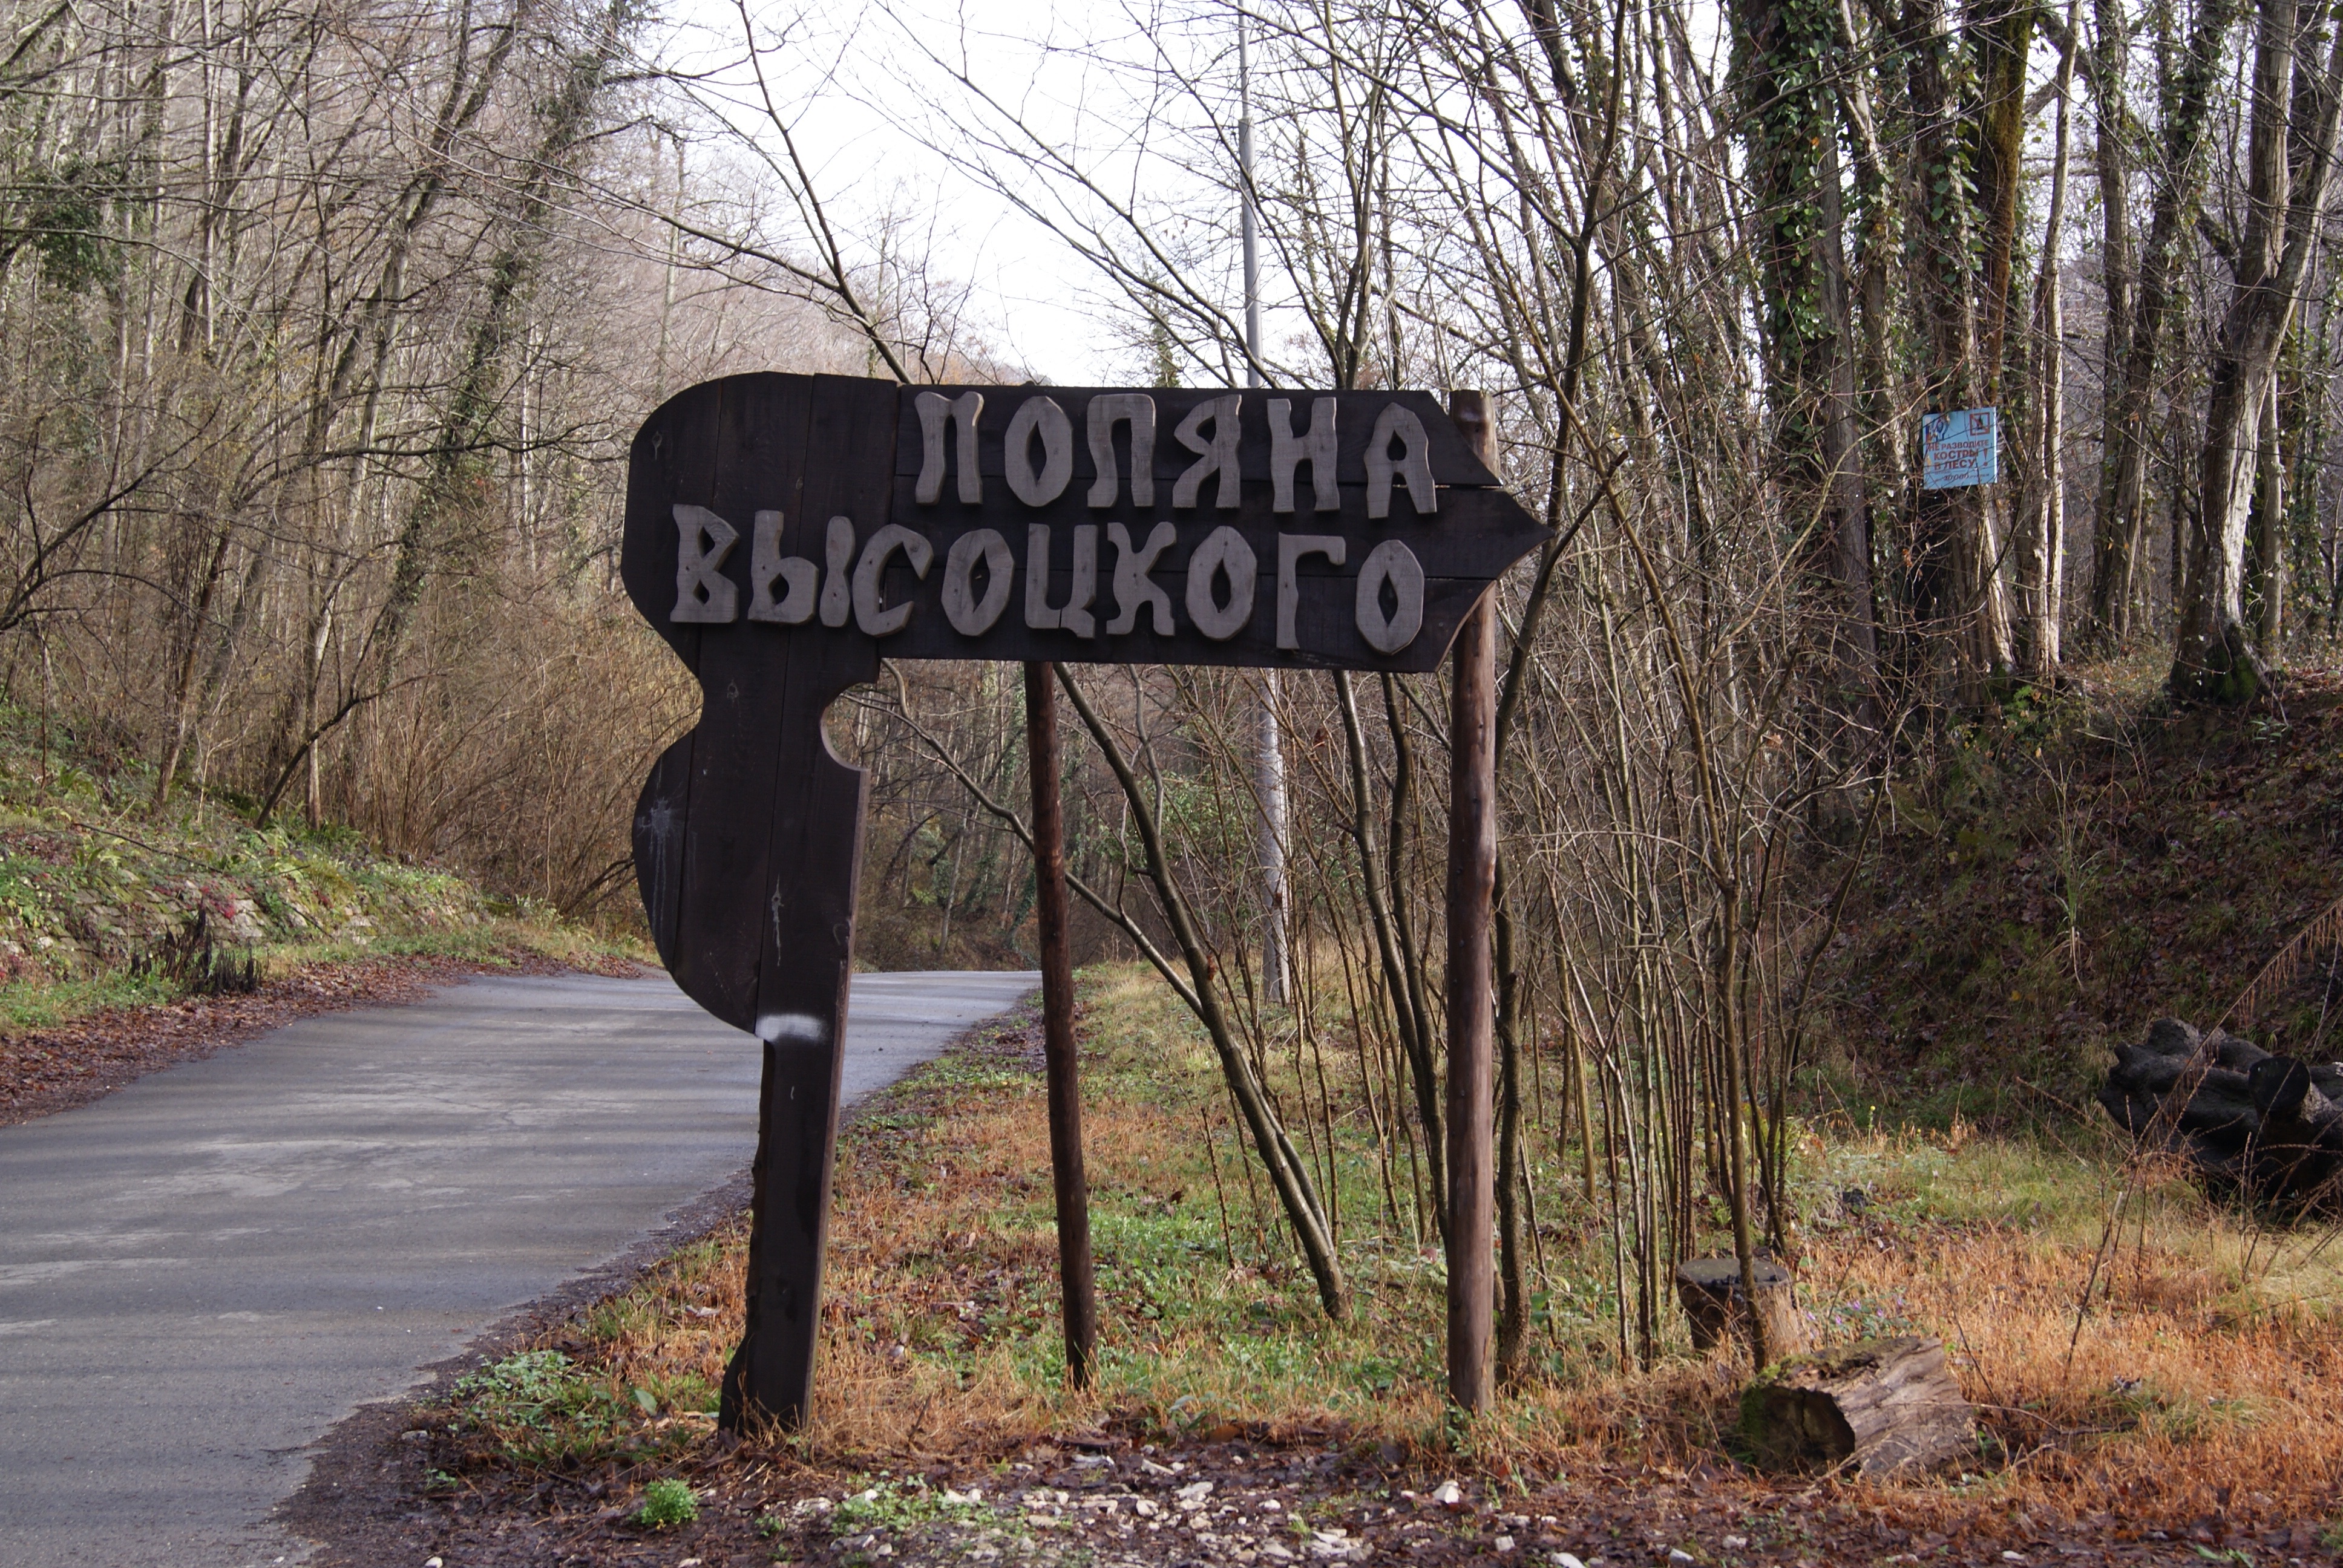
wilderness, trail, soil, woodland